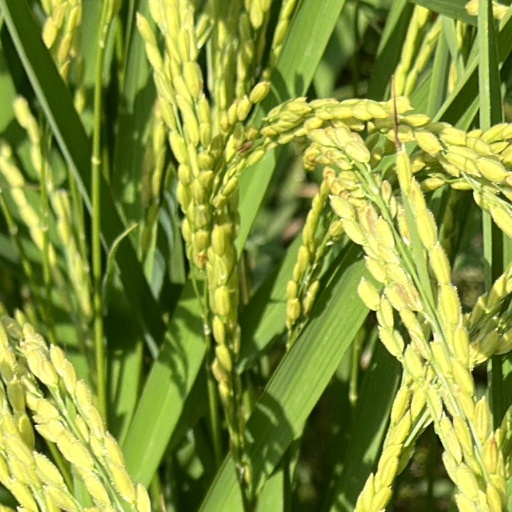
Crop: rice